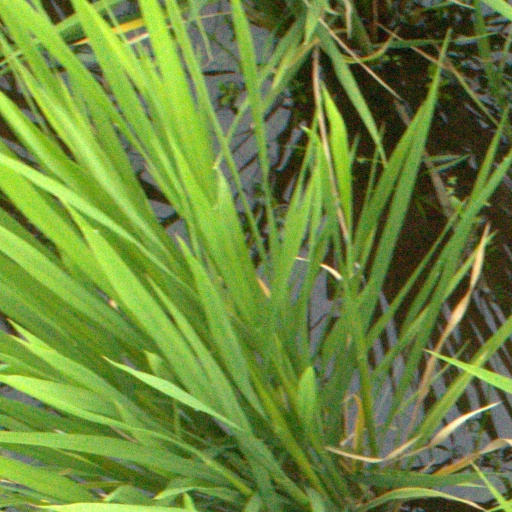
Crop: rice